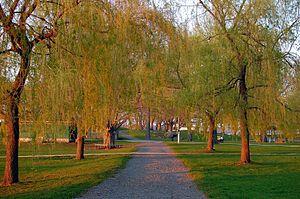
Salem est une ville située dans le comté d'Essex, dans le Massachusetts aux États-Unis. La plupart des gens associent la ville avec l'affaire des sorcières de Salem en 1692, aujourd'hui très exploitée sur le plan touristique, même si les accusées vivaient en réalité à proximité, à Salem Village, lieu où les événements se déroulèrent. Par contre, la majorité de la procédure judiciaire et le procès lui-même eurent lieu à Salem en mai 1692.